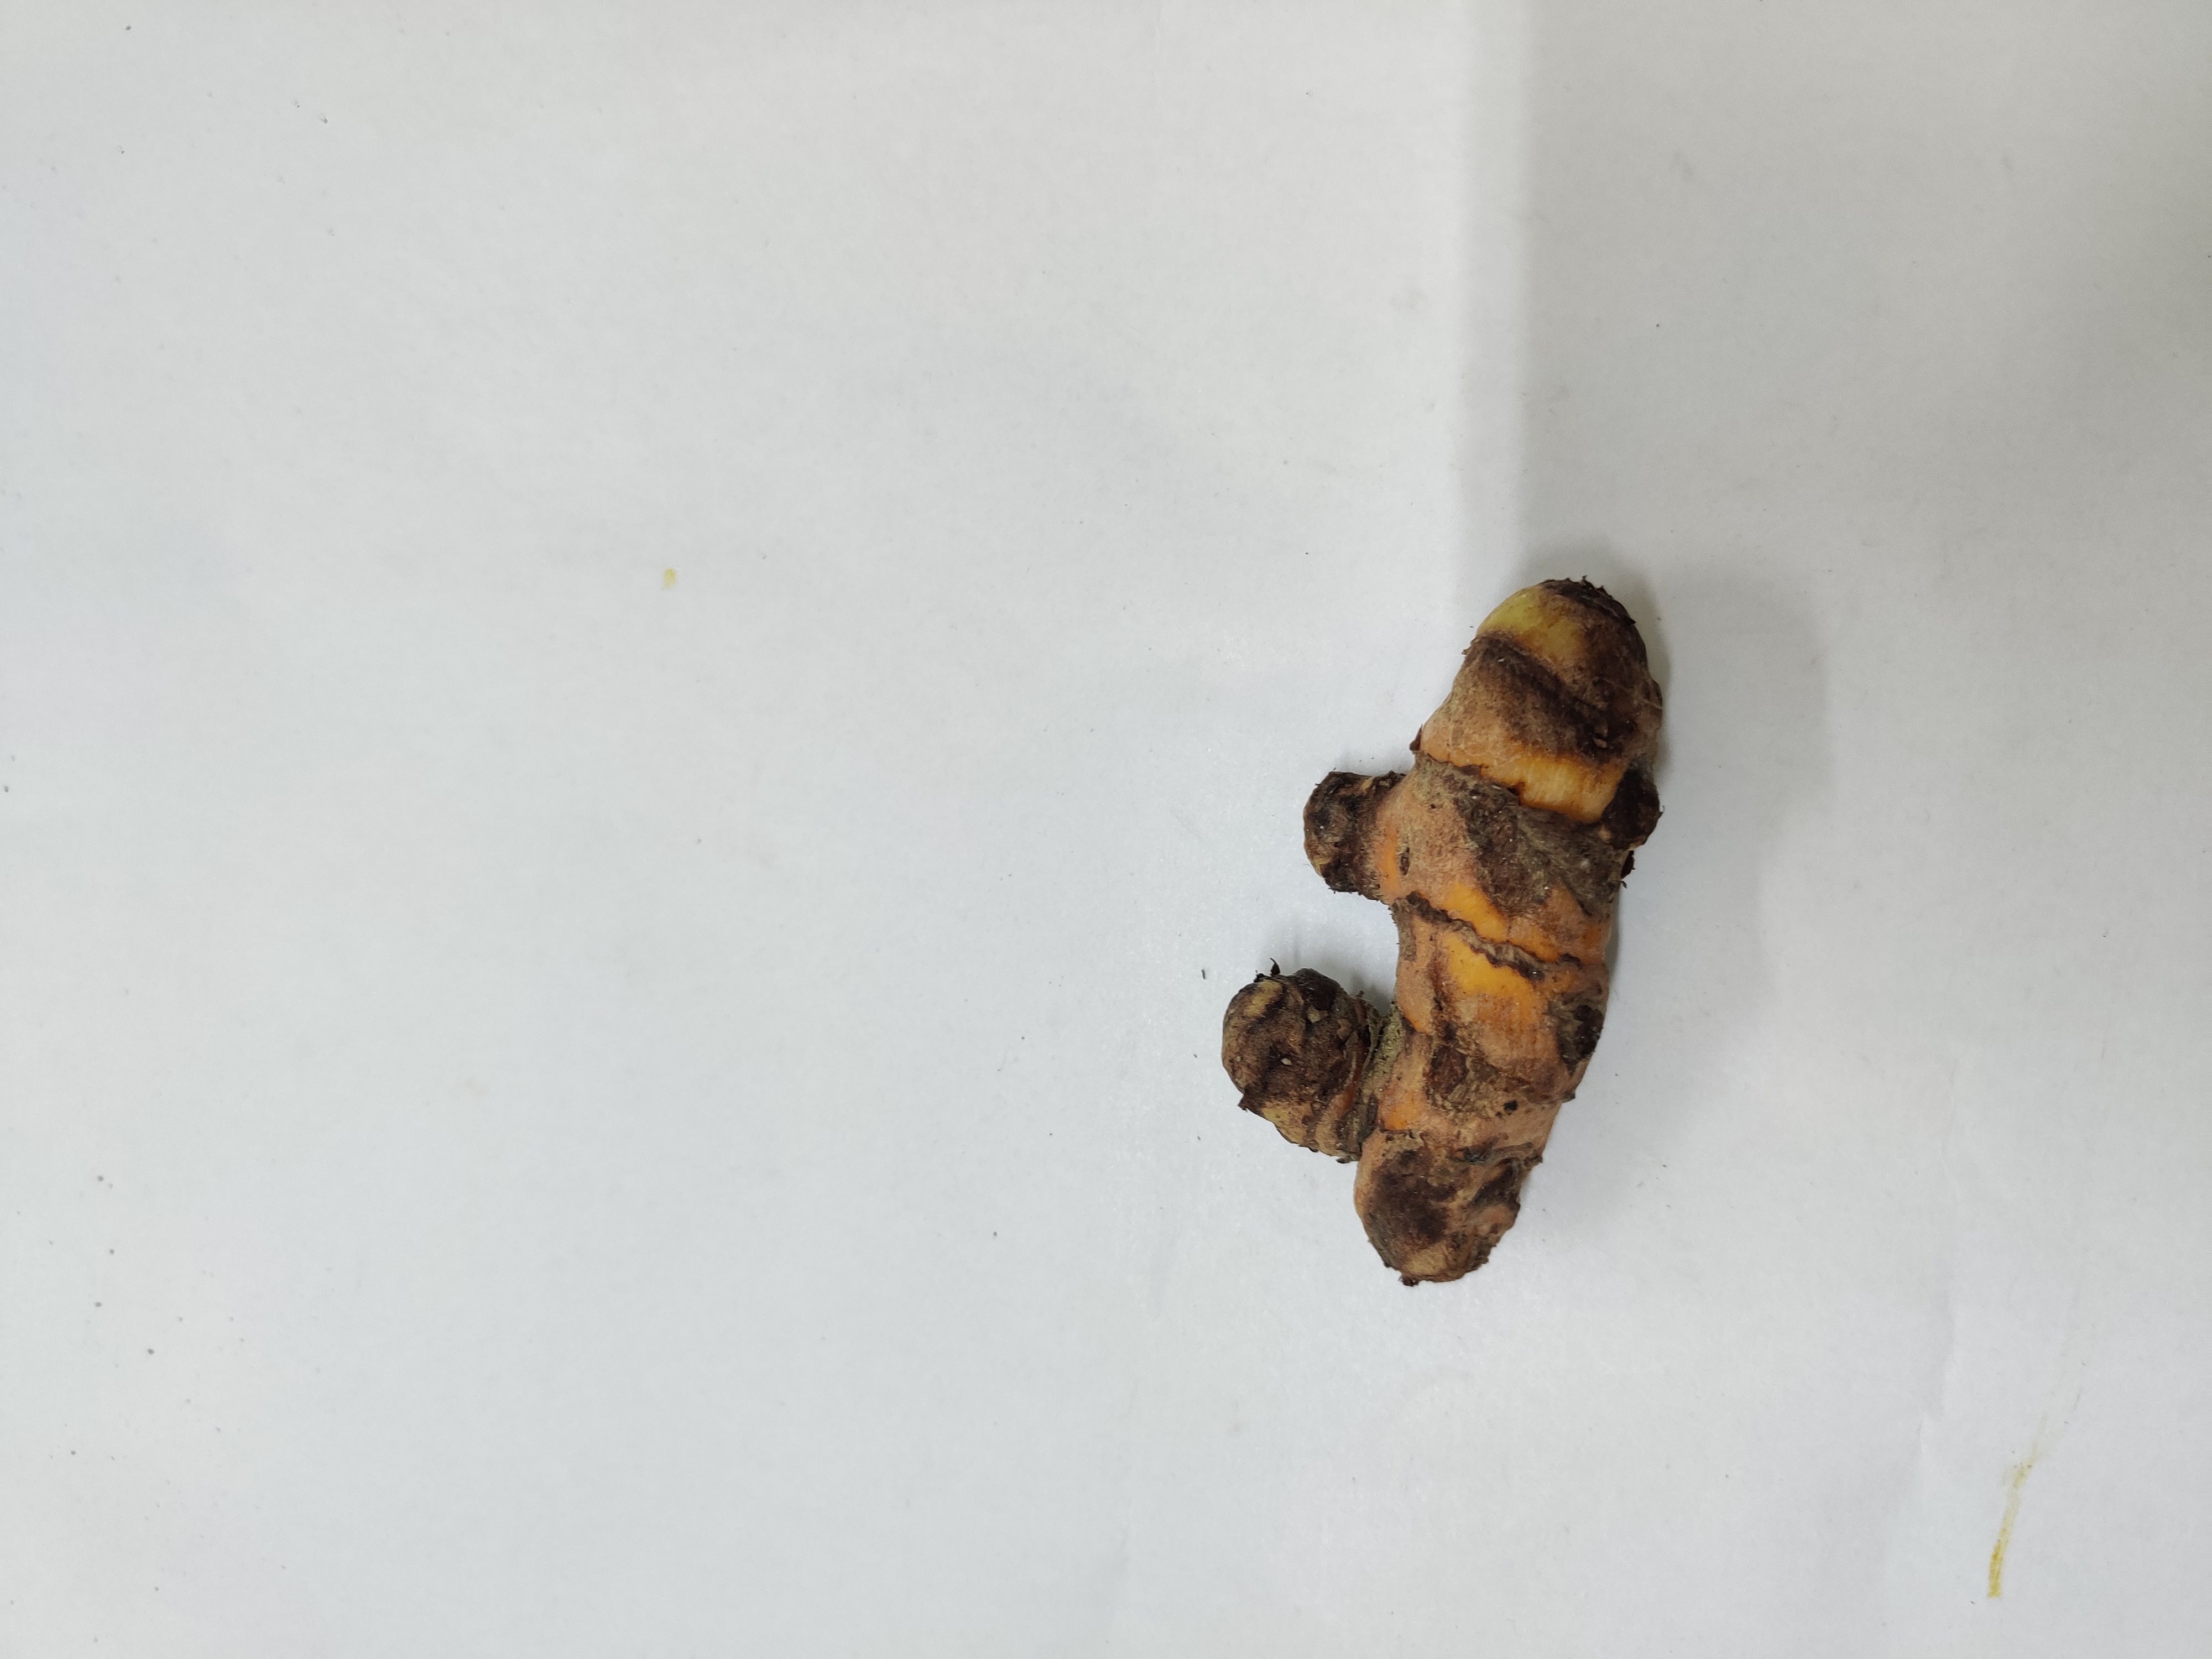
Crop: Turmeric
Condition: Damaged